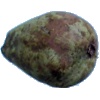
Label: Pear Stone 1